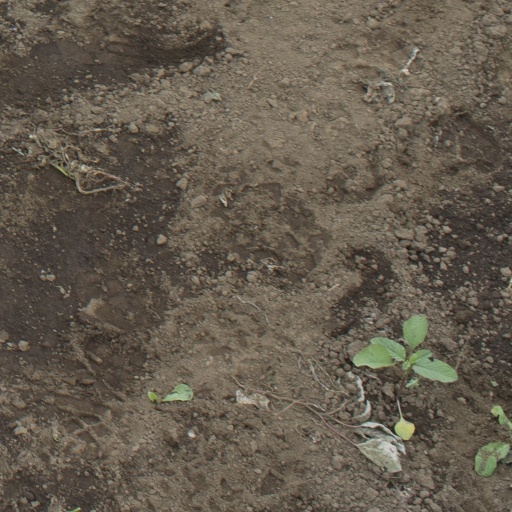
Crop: soybean